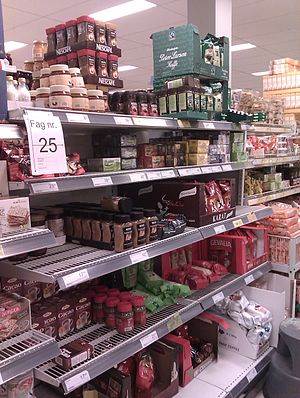
Status (opgørelse)
Når dagligvarehandelen gør status, mærkes alle hyldefag (her ses Fakta A/S).
Når daglighandelen gør status, mærkes alle hyldefag
Status er en opgørelse af nuværende tilstande og situationer indenfor regnskab, miljø, landbrug, industri, sundhedsvæsen etc.